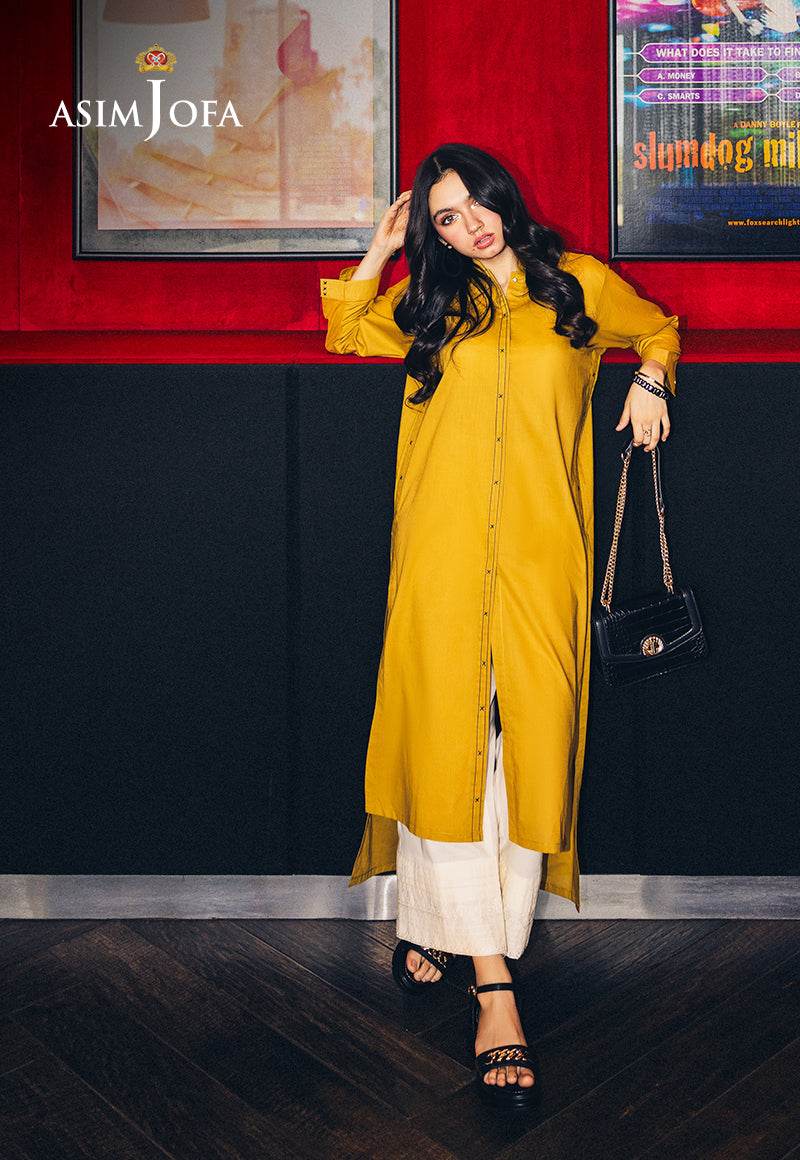
mustard ami jofa long k